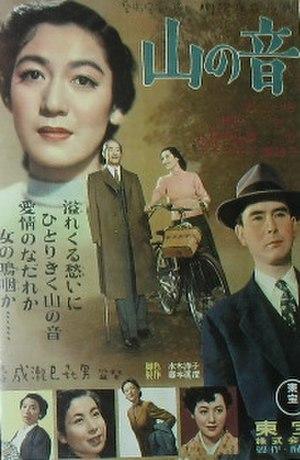
Le Grondement de la montagne est un film japonais réalisé par Mikio Naruse et sorti en 1954. Le film est une adaptation du roman éponyme de Yasunari Kawabata, publié la même année.